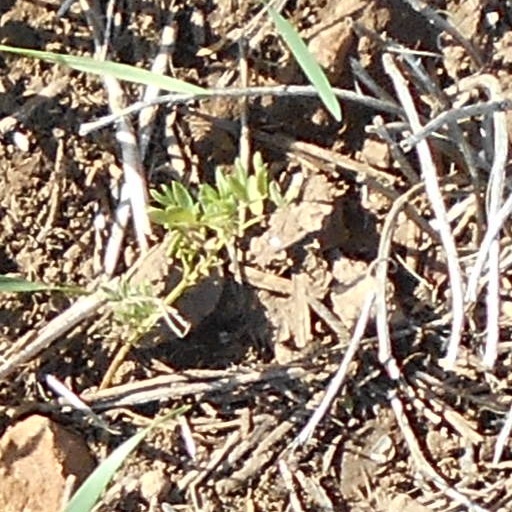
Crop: wheat